Úrsula Strenge

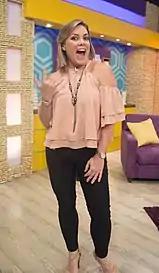
Strenge in 2017.

In 2017, Strenge starred in the series Porque soy tu madre, produced by Claro Video, together with and Carolina Jaume. After 2 years away from television, in 2020 she joined RTS as presenter of the program "Noticias de la Mañana" together with Isaac Delgado and José Luis Arévalo; she left the show in July 2021.